Nissan Fairlady Z (S30)

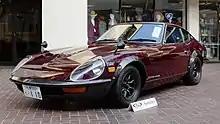
1972 Nissan Fairlady 240ZG in Grand Prix Maroon

The Japan-only HS30-H Nissan Fairlady 240ZG was released in Japan in October 1971 to homologate the 240Z for Group 4 racing. Differences between the Fairlady ZG and an export-market Datsun 240Z include an extended fiberglass "aero-dyna" nose, wider over-fenders riveted to the body, a rear spoiler, acrylic glass headlight covers and fender-mounted rear-view mirrors. The ZG's better aerodynamics allowed it to reach a top speed of , five more than the regular Fairlady 240Z (automatics' top speeds were 5 km/h lower).